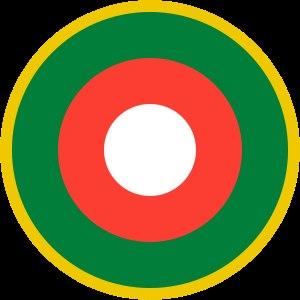
Les Forces armées de Madagascar, sont constituées des forces armées populaires fondées en 1960, divisées en une armée de terre, une marine de guerre, ainsi qu'une armée de l'air et la gendarmerie selon les données de l'International Institute for Strategic Studies en 2017.